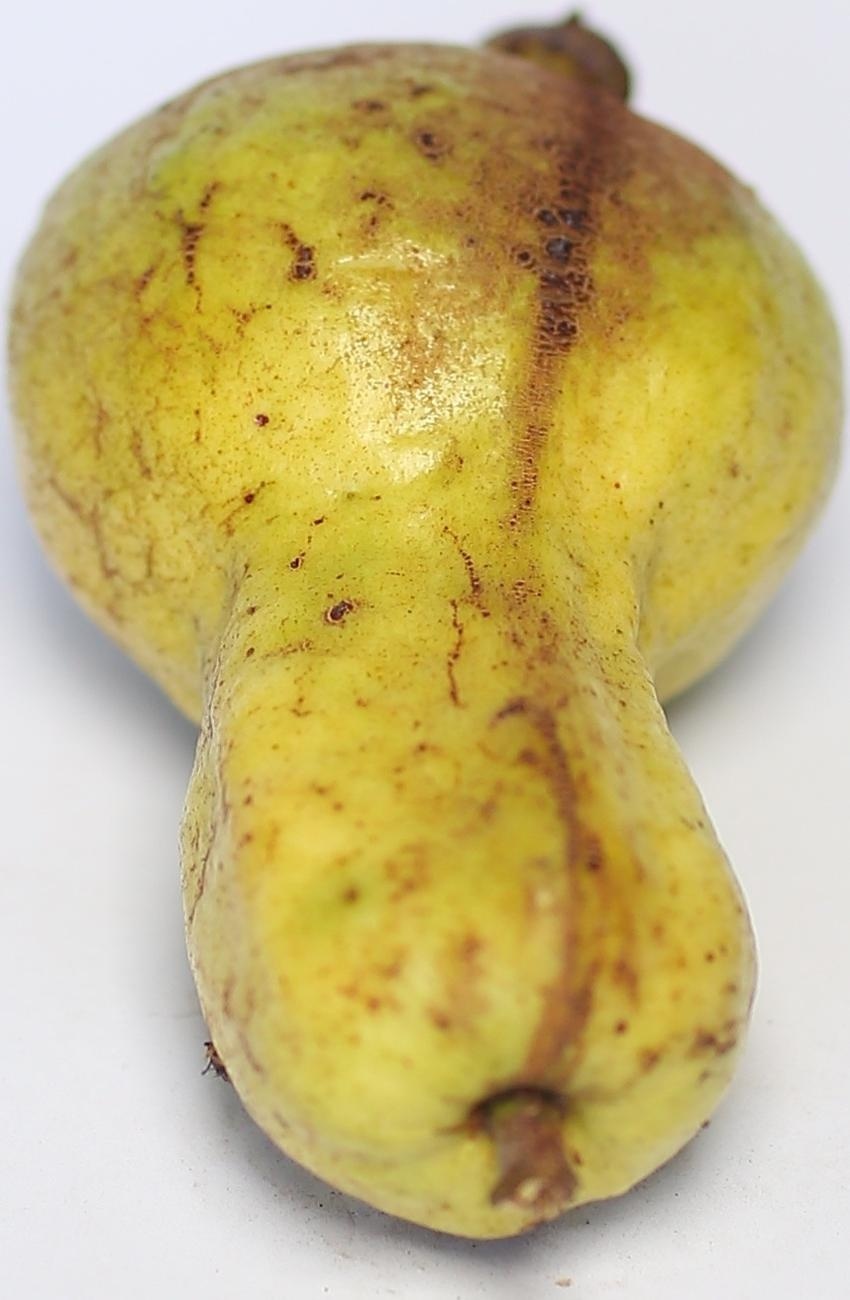
Maturity: ripe
Variety: local-sindhi